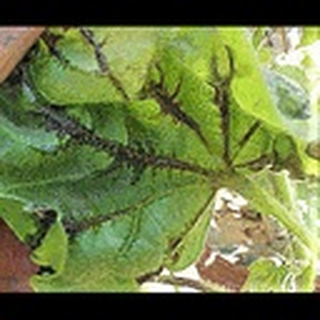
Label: cotton_bacterial_blight